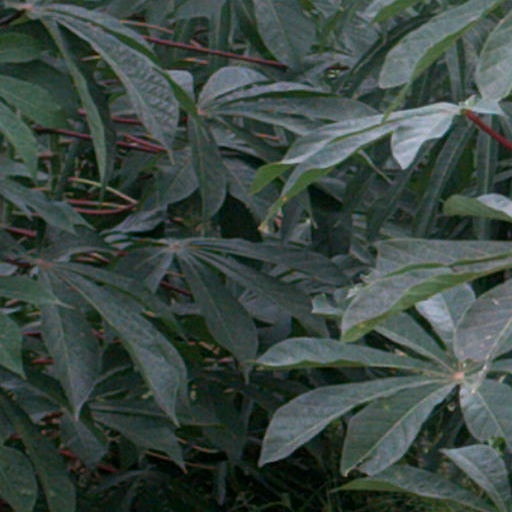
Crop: cassava